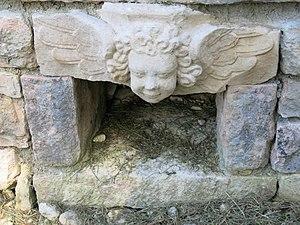
La Fontaine à chagrin sur la route de Lacrost à Préty (Saône-et-Loire).
Lacrost est une commune française située dans le département de Saône-et-Loire en région Bourgogne-Franche-Comté.